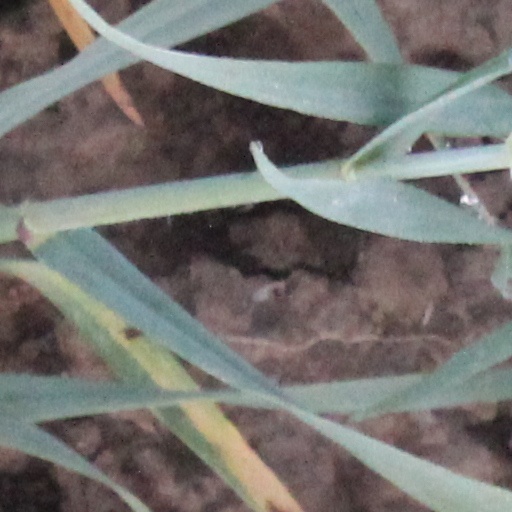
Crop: wheat